Love Me If You Dare (film)

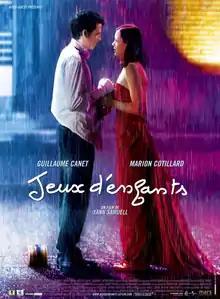
Theatrical release poster

Love Me If You Dare is a 2003 romantic comedy-drama film written and directed by Yann Samuell. It stars Guillaume Canet and Marion Cotillard as best friends Julien Janvier and Sophie Kowalsky, who begin playing a game of dares as children and find themselves unable to stop as they grow older, even when the game threatens to destroy their lives.